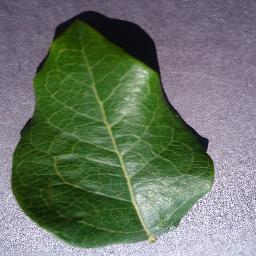
Label: Blueberry___healthy